Paul of Greece

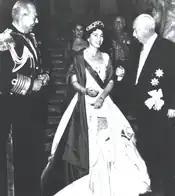
Paul ("left") and Frederica ("middle") with German President Theodor Heuss ("right") in Germany in 1954

Paul succeeded to the throne on 1 April 1947 upon the death of his childless elder brother, George II, during the Greek Civil War. Paul and his family left their villa in Psychiko and moved to Tatoi after major work had been done to restore the palace. The family continuously moved between Tatoi and Psychiko due to building disruptions until 1949 when they moved in permanently. Paul and Frederica spoke English to each other and to their children despite being fluent in the Greek language. Paul frequently read, told stories and listened to classical music in the presence of his daughters, who later attended a boarding school in Salem to complete their education. The two girls were influenced by the teachings of Kurt Hahn, a Judo-German teacher whose ideas were commonly found as principles in royal families of German origin. Meanwhile, the new Crown Prince, Constantine, was sent by Paul and Frederica to the Anavryta Experimental Lyceum in Marousi.